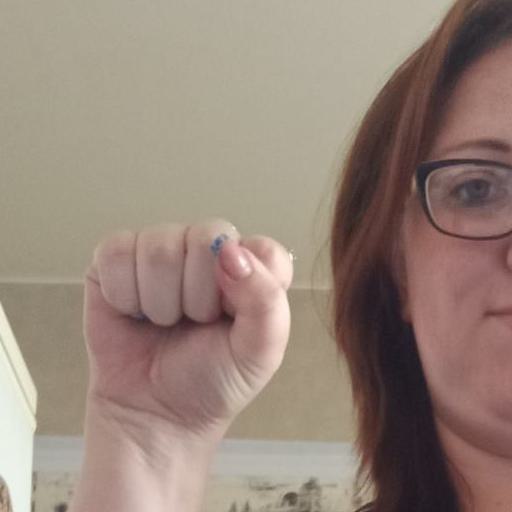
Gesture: fist